AI Mark IV radar

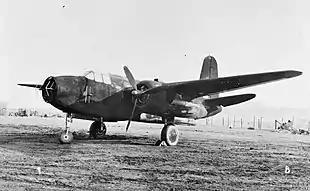
One effort to close the minimum range gap was to use a searchlight, as is the case on this Havoc mounting a Turbinlite in its nose. Note the Mk. IV antennas on either side. The Mk. IV guided the Havoc to close range and then the light was switched on, illuminating the target for other fighters to attack.

Bawdsey, right on the eastern coast in a relatively secluded location, could not effectively be protected from air attack or even bombardment from boats offshore. The need to move the team to a more protected location on the opening of hostilities had been identified long before the war. During a visit to his alma mater at Dundee University, Watt approached the rector to ask about potentially basing the team there, on short notice. When the Germans invaded Poland and war was declared on 3 September 1939, the research teams packed up and arrived in Dundee to find the rector only dimly recalling the conversation and having nothing prepared for their arrival. Students and professors had since returned after the summer break, and only two small rooms were available for the entire group.